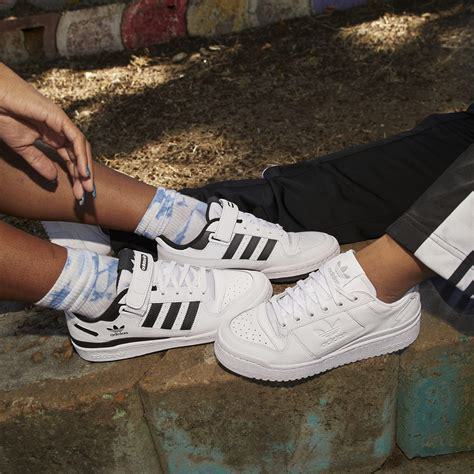
Brand: Adidas
Model: Forum Bold